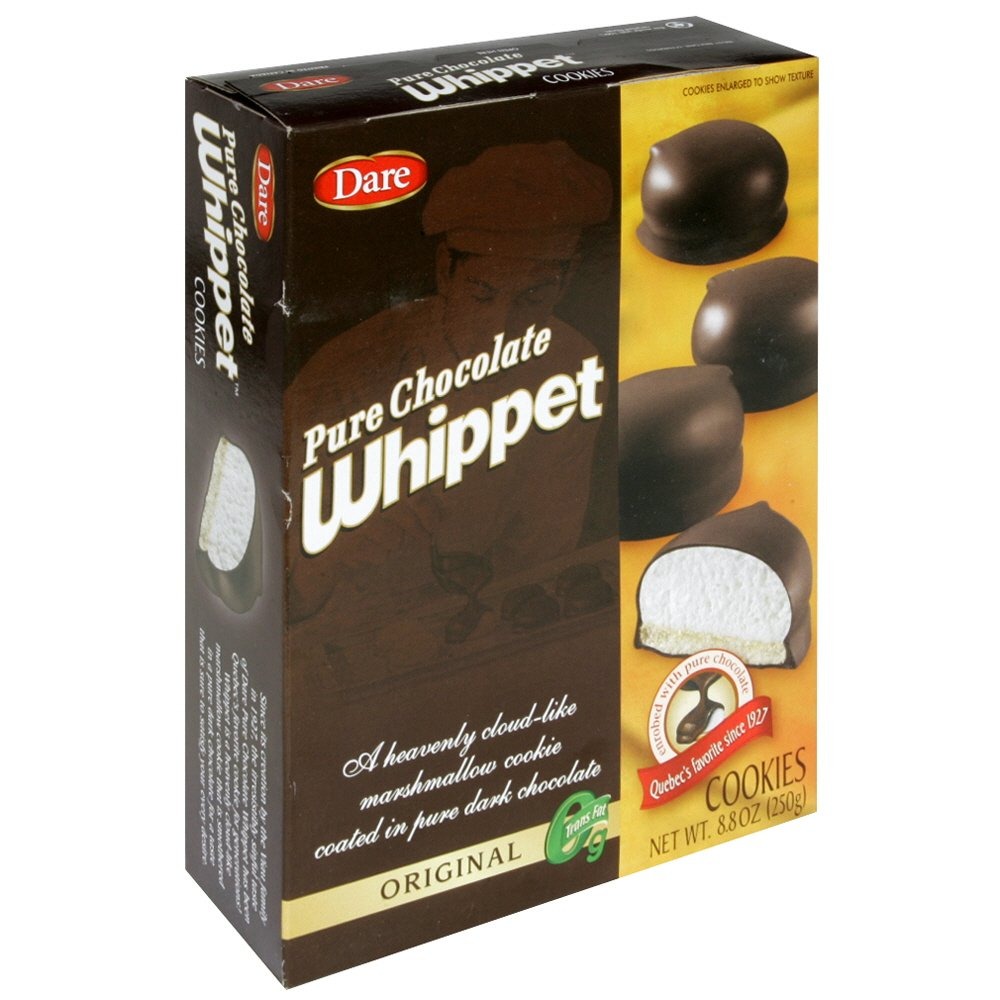
Item Name: Dare Cookies Whippet Original, 8.8000-ounces (Pack of6)
Value: 52.8
Unit: Ounce

Price: 11.99